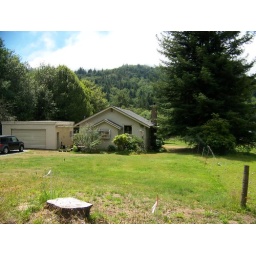
View of house from front. That appears to be fairly large tree stump in foreground.